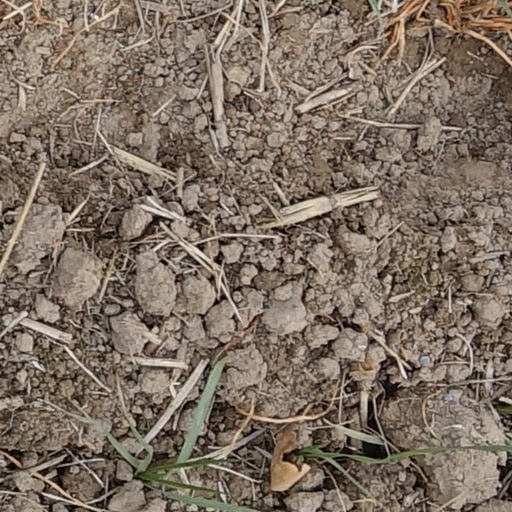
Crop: wheat